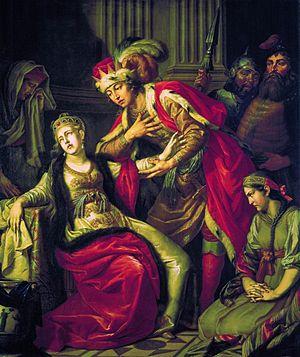
Vladimir Sviatoslavitch, dit « le Beau Soleil », dit Vladimir Iᵉʳ, mais plus connu sous le nom de Vladimir le Grand, le Soleil Rouge ou encore saint Vladimir, est un grand-prince de la Rus' de Kiev de la dynastie des Riourikides, qui régna de 980 à 1015.
La Biélorussie est l'un des derniers États de l'Europe à s'être constitué comme nation, comme les Biélorusses eux-mêmes n'ont été considérés qu'à partir du XXᵉ siècle comme un véritable peuple. Ainsi, les différentes appellations usitées au cours des siècles indiquent une foncière incertitude d'identité et de statut du pays, incertitude toujours sensible.
La Principauté de Polotsk, parfois nommée Duché de Polotsk était une principauté médiévale slave, s'étendant sur la partie nord-ouest de la Rus' de Kiev, à l'emplacement de la Biélorussie actuelle.